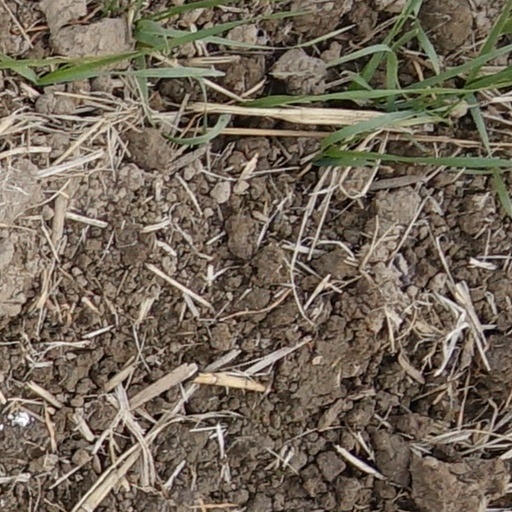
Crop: wheat